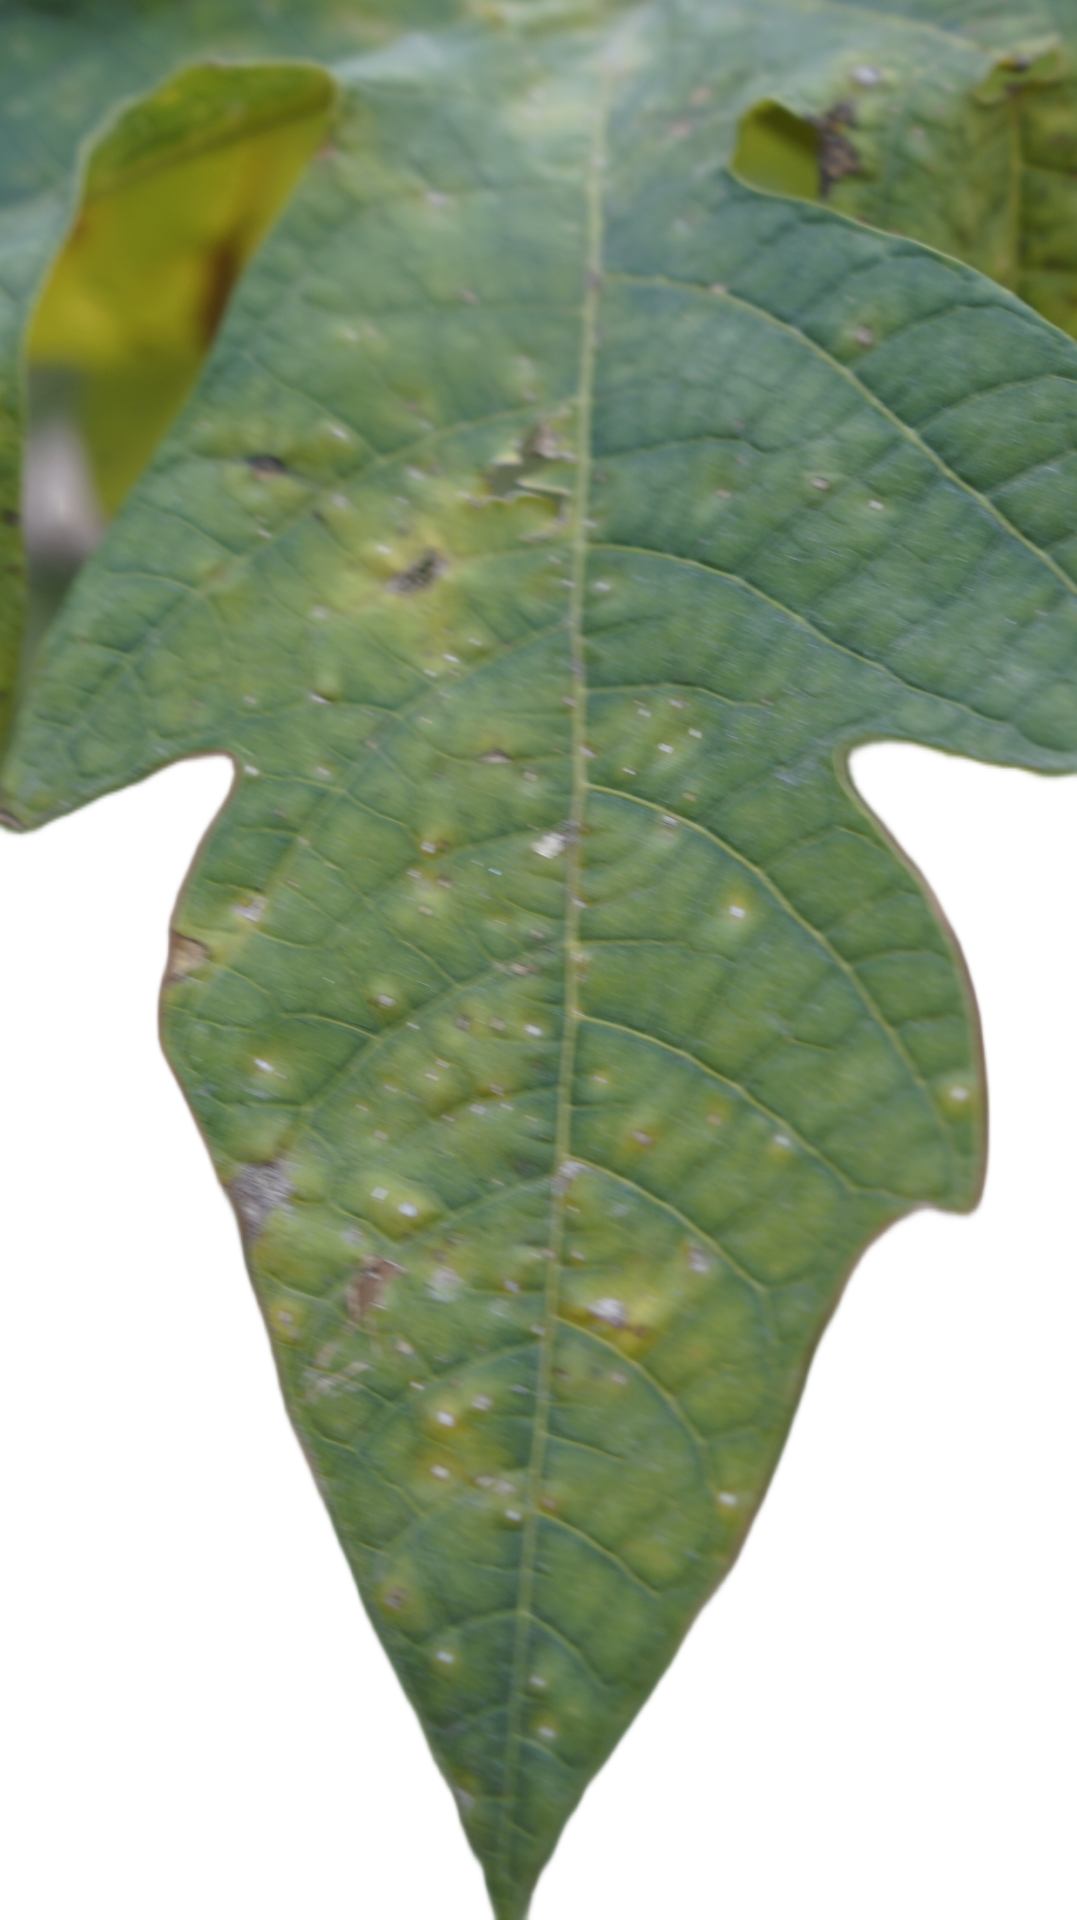
Crop: Papaya
Label: Carica_Insect_Hole